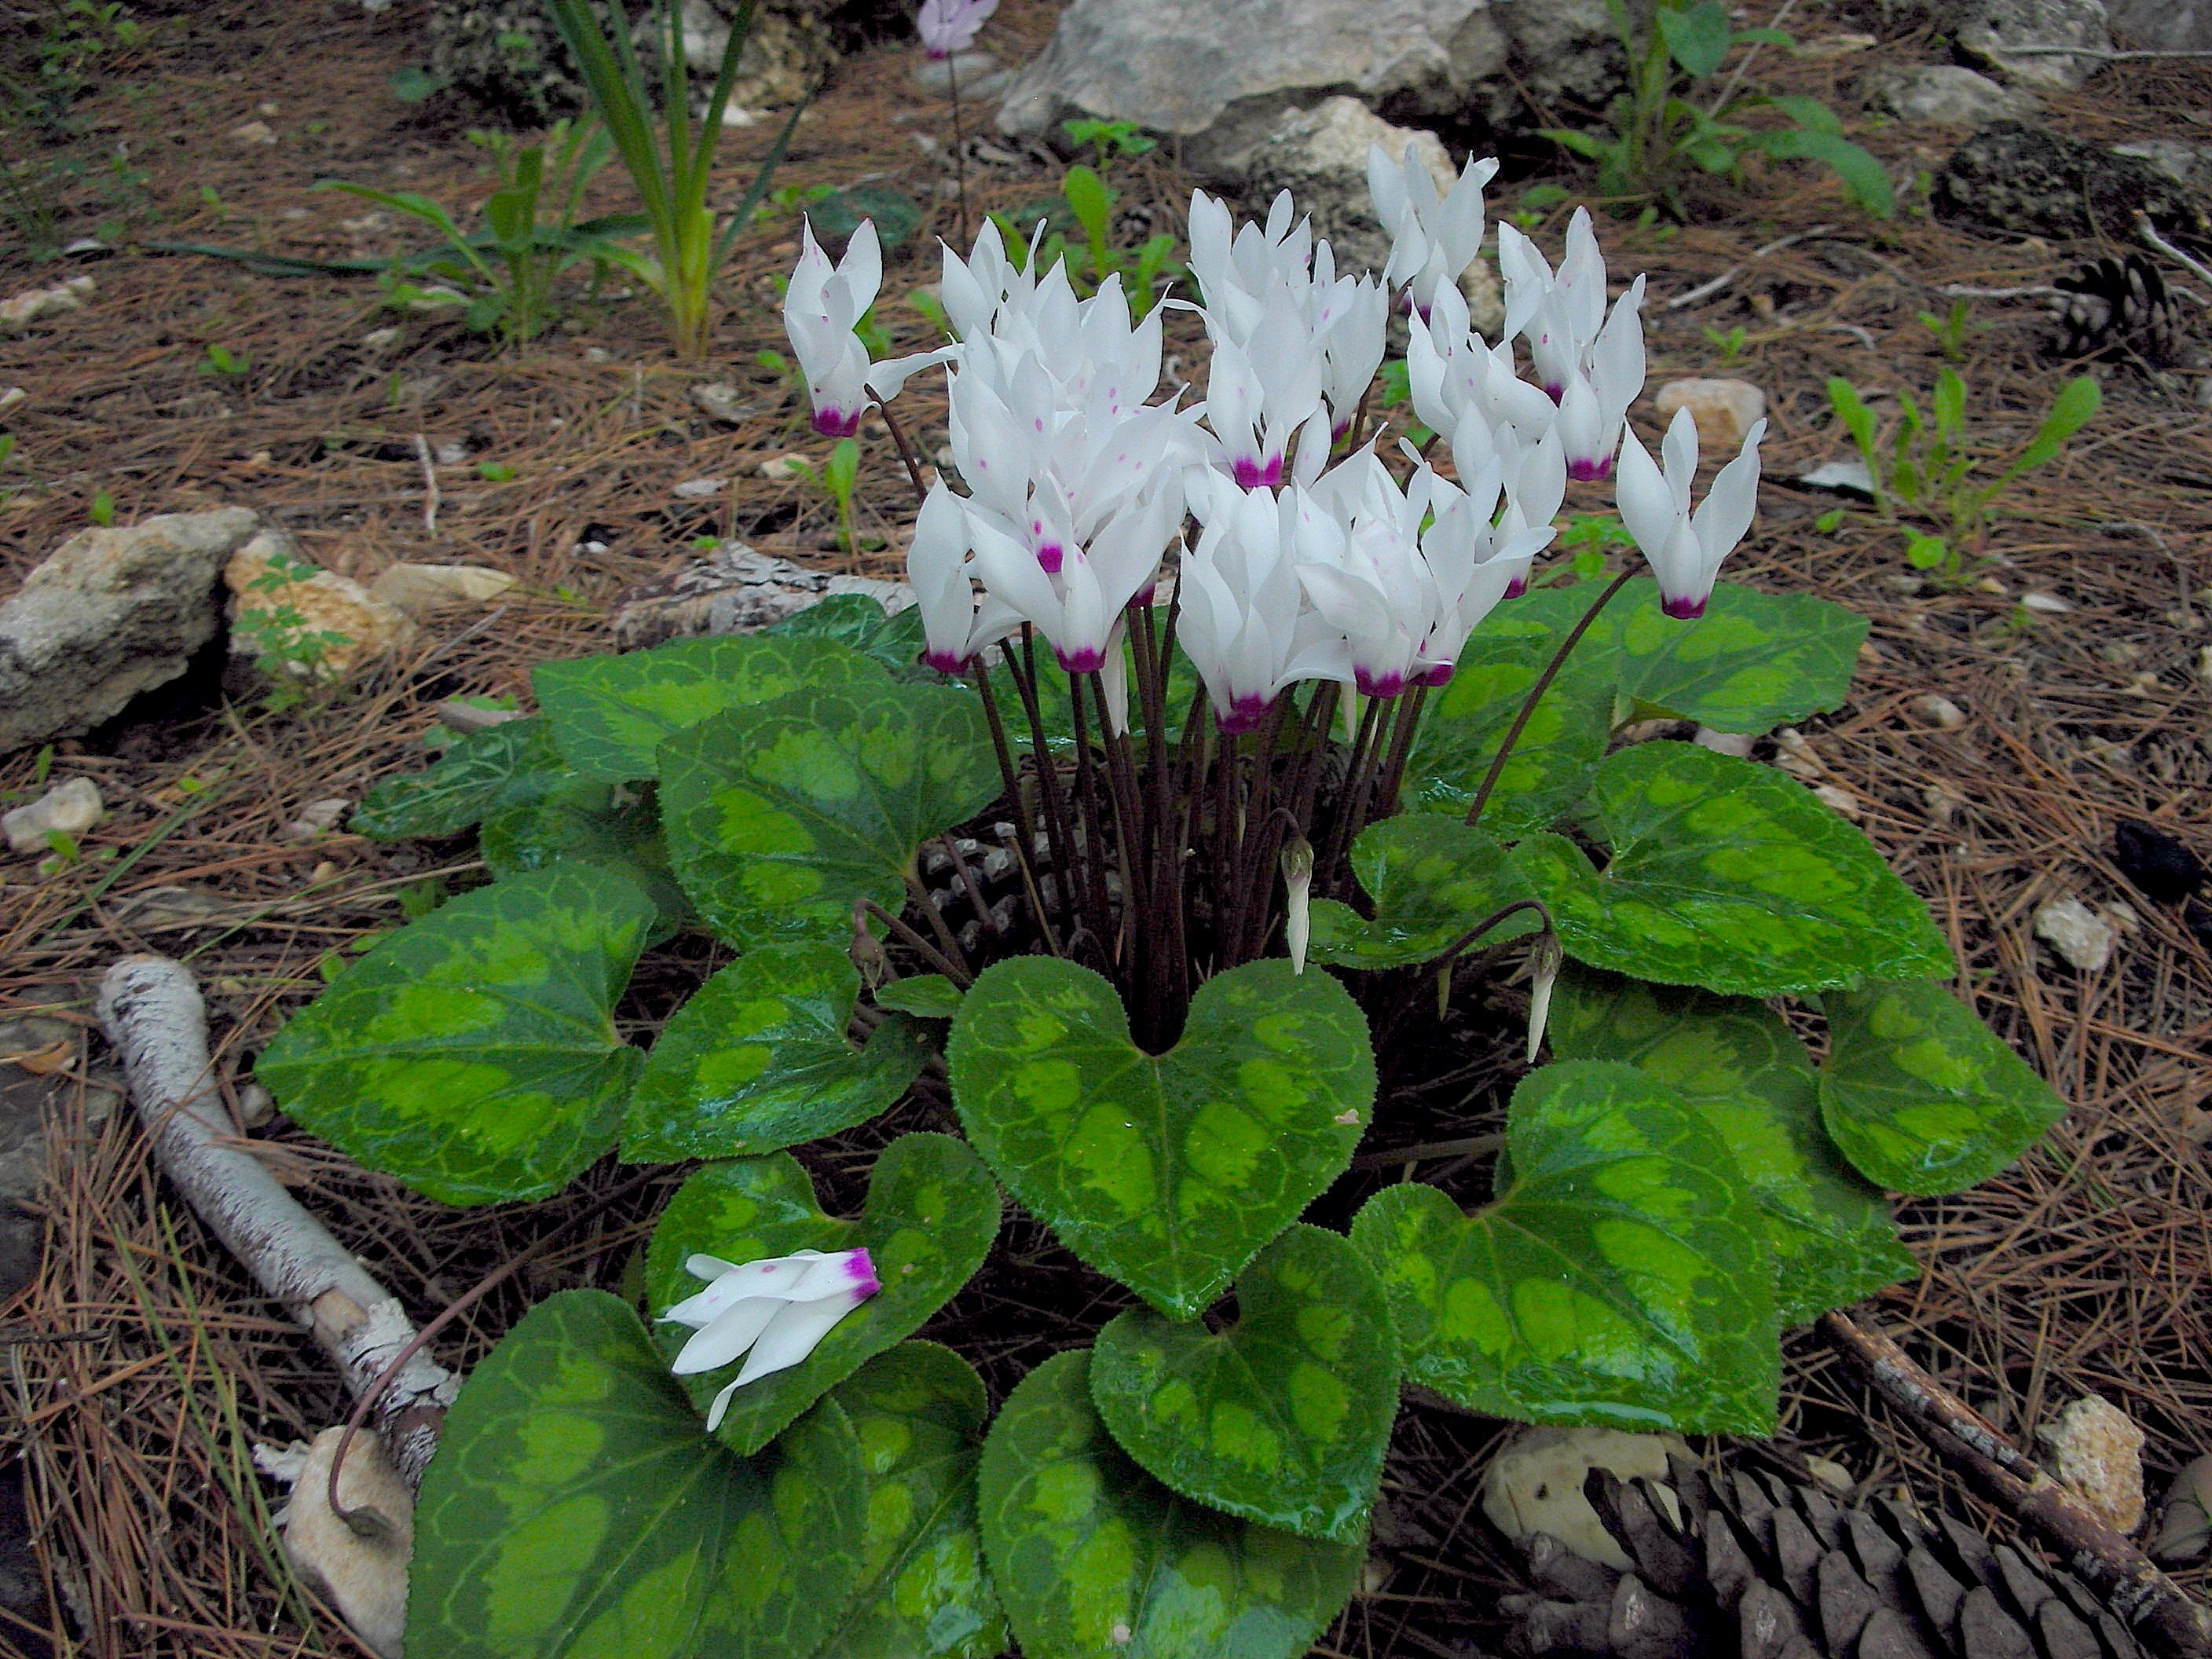
forest, plant, leaf, flower, bloom, spring, botany, garden, flora, wildflower, flowers, leaves, shrub, woodland, cyclamen, in the forest, spring flowers, primula, arum, white flowers, green leaves, flowering plant, herbaceous plant, land plant, fawn lily